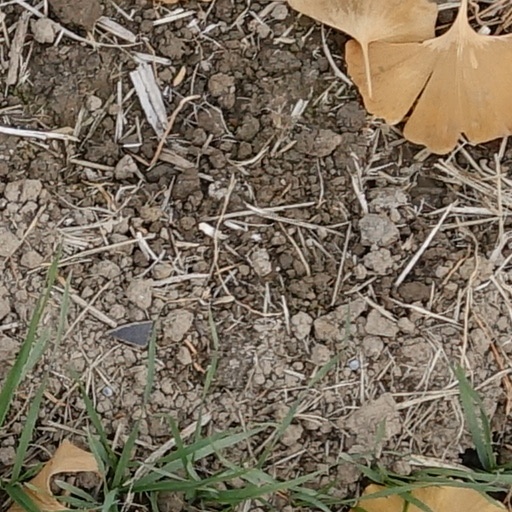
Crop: wheat